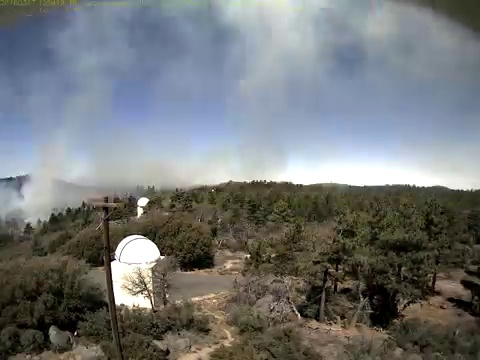
Fire: no
Smoke: yes